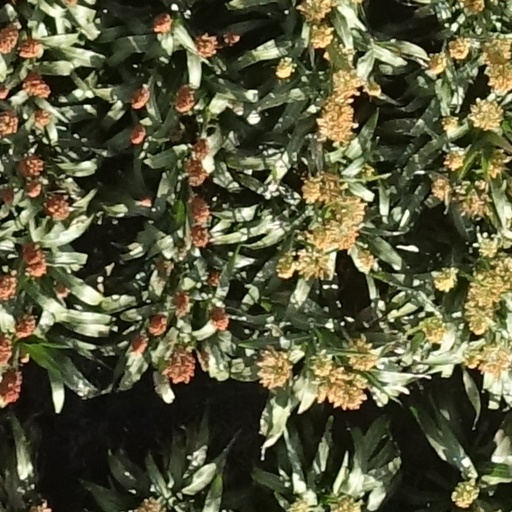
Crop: sorghum